Lady of the Tropics

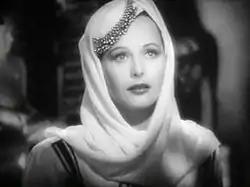
Cropped still of Hedy Lamarr from the trailer for the film.

According to MGM records, the film made $1,042,000 in the US and Canada and $491,000 elsewhere, resulting in a profit of $99,000.